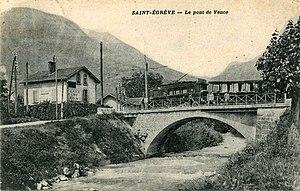
Carte postale ancienne éditée par C. Boyat
Saint-Égrève est une commune française située dans le département de l'Isère en région Auvergne-Rhône-Alpes.
La Société grenobloise de Tramways électriques est une entreprise fondée à Grenoble, pour exploiter à partir de 1897, le premier réseau de tramways électriques de la ville. Cette société disparaitra en 1973, lors de la création du Syndicat mixte des transports en commun de l'agglomération grenobloise.